Nativity of Jesus

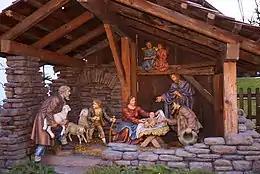
Nativity scene in Baumkirchen, Austria

Paul the Apostle viewed the birth of Jesus as an event of cosmic significance which brought forth a "new man" who undid the damage caused by the fall of the first man, Adam. Just as the Johannine view of Jesus as the incarnate Logos proclaims the universal relevance of his birth, the Pauline perspective emphasizes the birth of a new man and a new world in the birth of Jesus. Paul's eschatological view of Jesus counter-positions him as a new man of morality and obedience, in contrast to Adam. Unlike Adam, the new man born in Jesus obeys God and ushers in a world of morality and salvation.